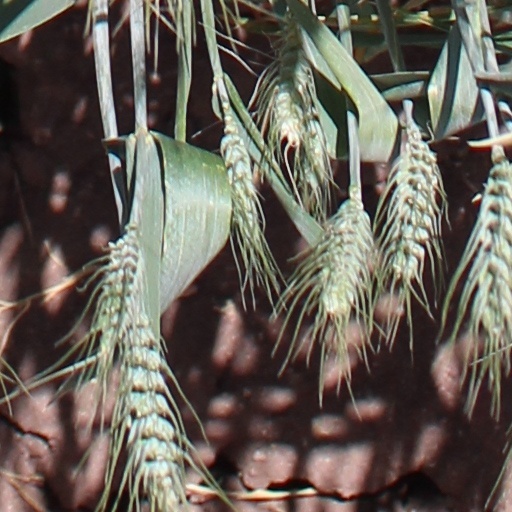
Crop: wheat